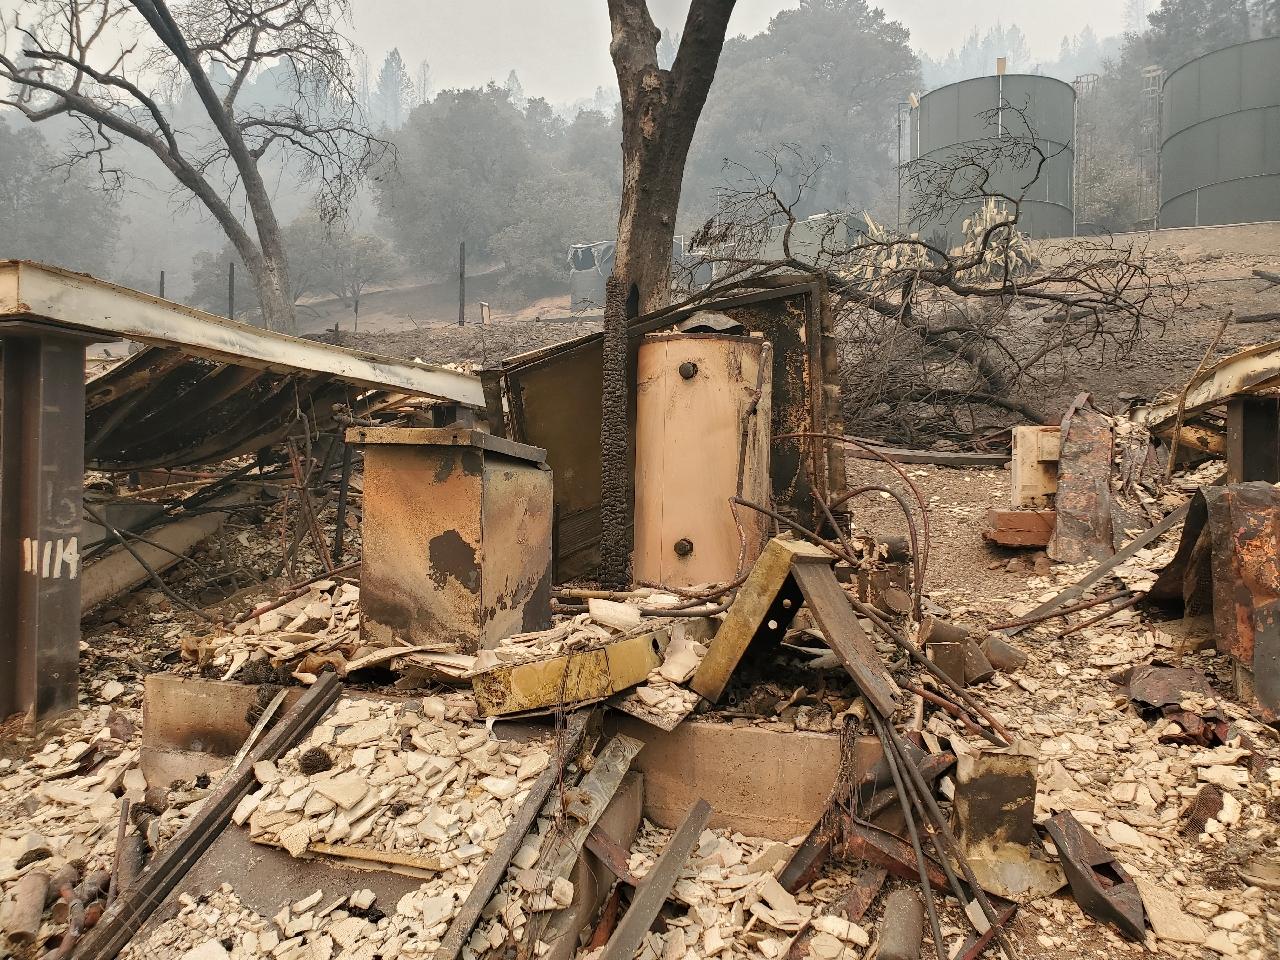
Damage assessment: destroyed